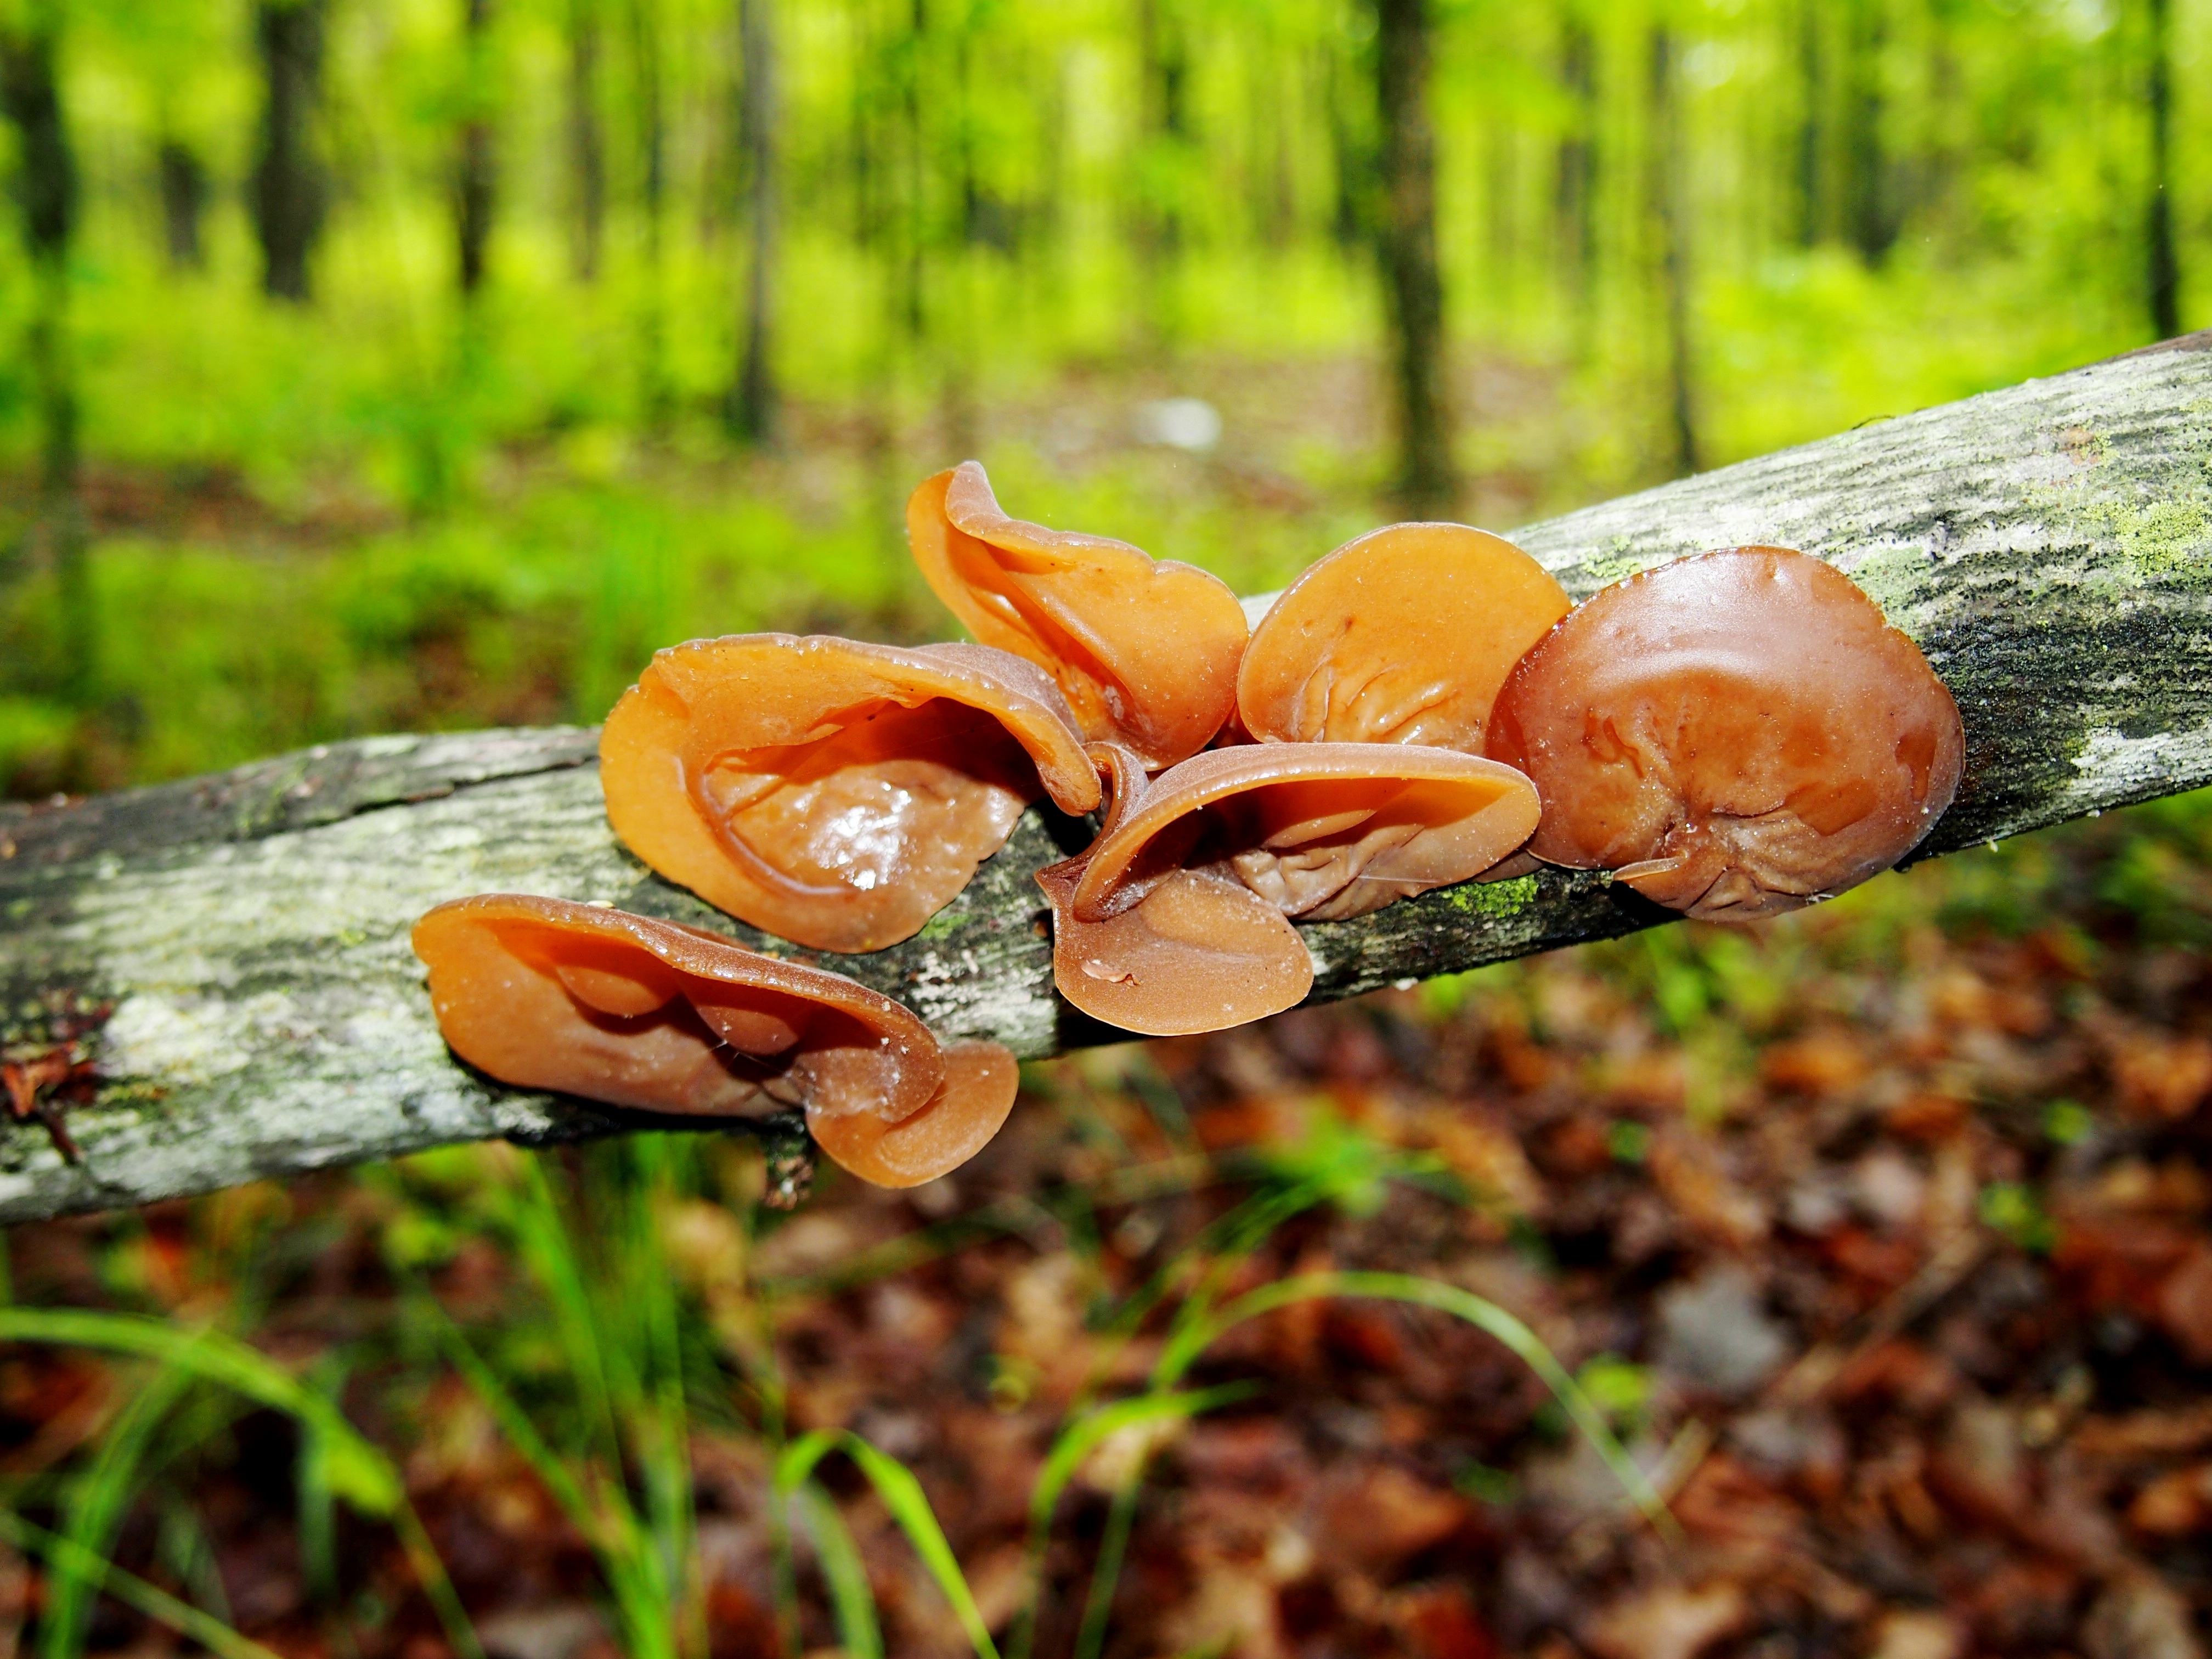
tree, nature, forest, plant, sunlight, leaf, flower, moss, wildlife, produce, autumn, botany, mushroom, flora, season, fungus, woods, springtime, woodland, auriculariales, macro photography, woody plant, land plant, medicinal mushroom, agaricomycetes, auriculariaceae